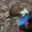
Label: bird